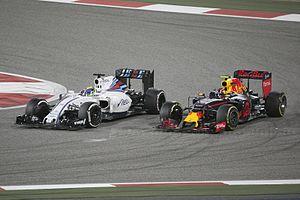
Le Grand Prix automobile de Bahreïn 2016, disputé le 3 avril 2016 sur le circuit international de Sakhir à Sakhir, est la 937ᵉ épreuve du championnat du monde de Formule 1 courue depuis 1950 et la deuxième manche championnat 2016. Comme en 2015, la deuxième séance d'essais libres, les qualifications et la course sont disputés de nuit.
Le championnat du monde de Formule 1 2016, 67ᵉ édition du championnat du monde de Formule 1, débute le 20 mars 2016 à Melbourne en Australie, s'achève le 27 novembre 2016 à Abou Dabi aux Émirats arabes unis et comporte vingt-et-un Grands Prix. Il marque notamment les débuts de l'écurie américaine, Haas F1 Team et le retour de Renault en tant que constructeur, après le rachat de Lotus. Le Grand Prix d'Europe, absent depuis 2012, fait son retour au calendrier le 19 juin 2016 sur le circuit urbain de Bakou, tout comme le Grand Prix d'Allemagne qui n'avait pas été couru en 2015. À deux semaines du premier Grand Prix à Melbourne, un nouveau format « éliminatoire » pour les qualifications est adopté, puis abandonné au bout de deux Grand Prix en faveur d'un retour à la formule utilisée jusqu'en 2015. Le calendrier 2016 est le plus chargé du championnat du monde de Formule 1 depuis sa création en 1950 avec vingt-et-une courses au programme.